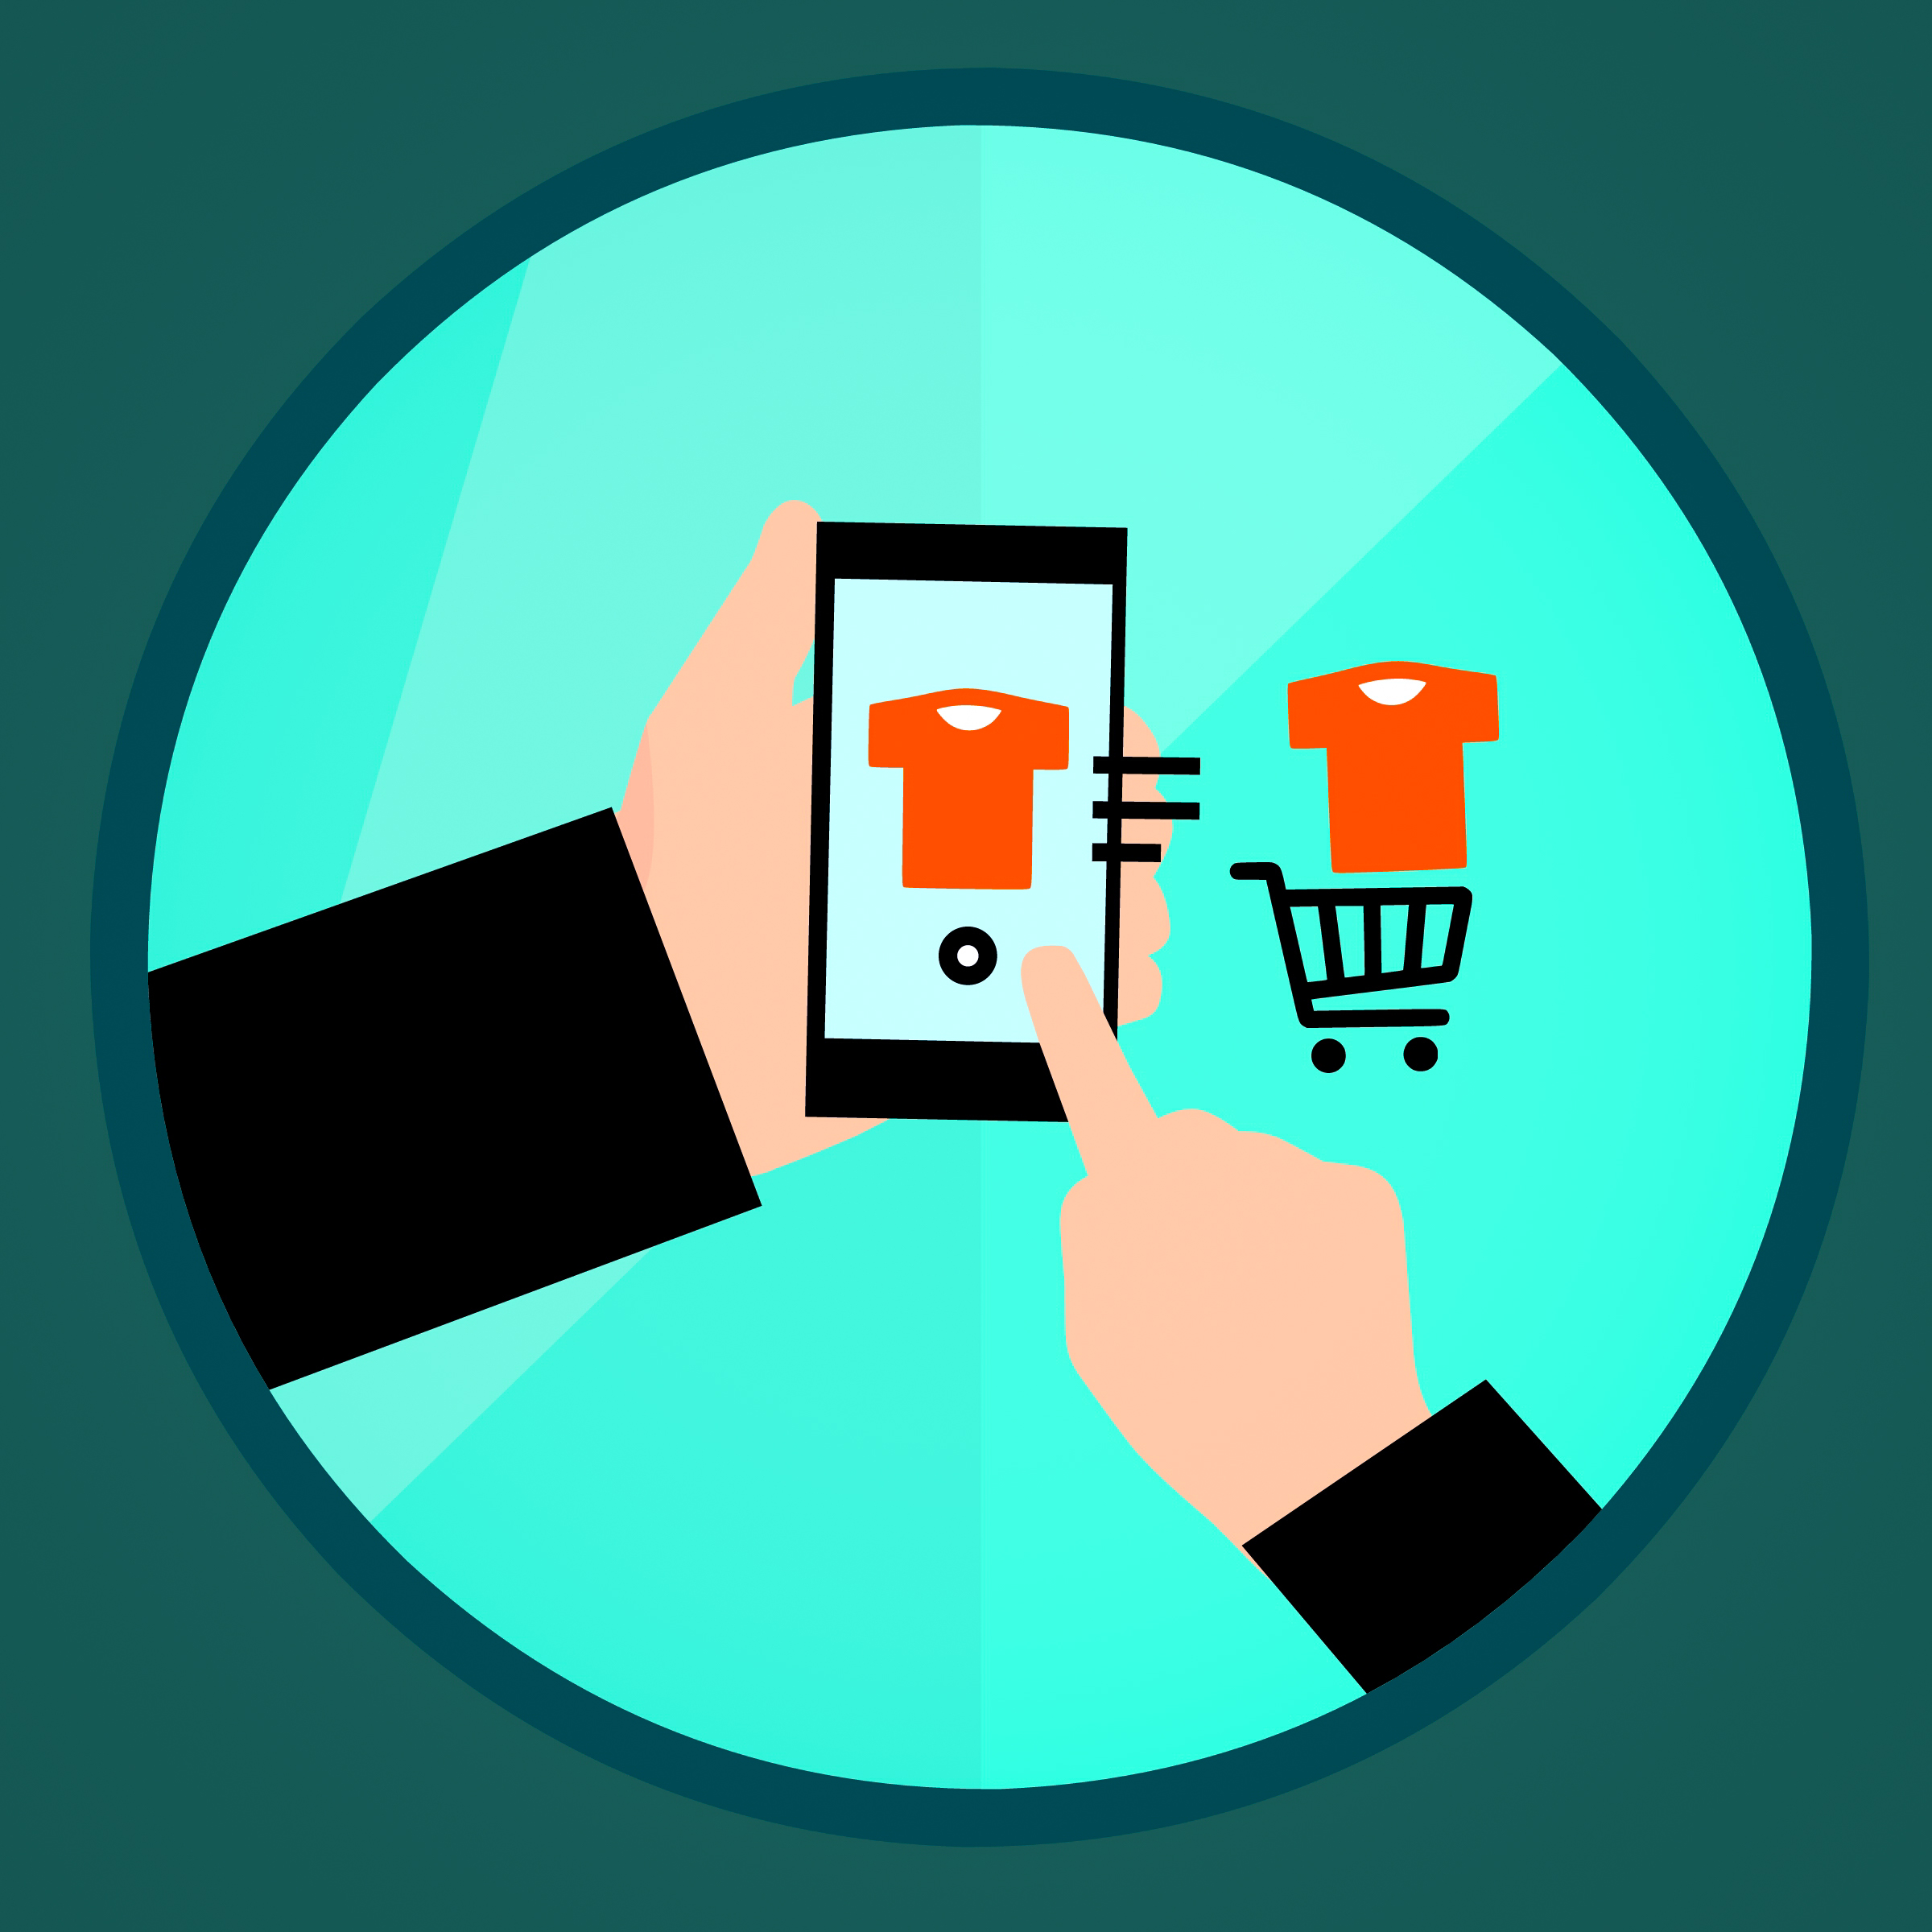
shopping, online, ecommerce, consumer, cart, products, consumerism, icon, purchase, retail, internet, basket, business buy, communication, concept, connection, customer, design, electronic, flat, global, market, marketing, mobile, order, payment, sale, set, sign, store, symbol, technology, website, blue, text, cartoon, human behavior, font, graphic design, art, area, line, illustration, circle, graphics, computer wallpaper, clip art, logo